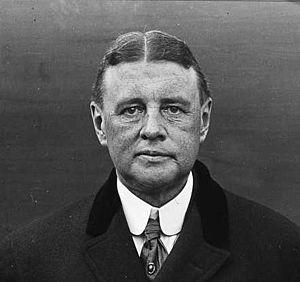
Louis Winslow Austin était un physicien américain connu pour ses recherches sur les transmissions radios à longue portée.